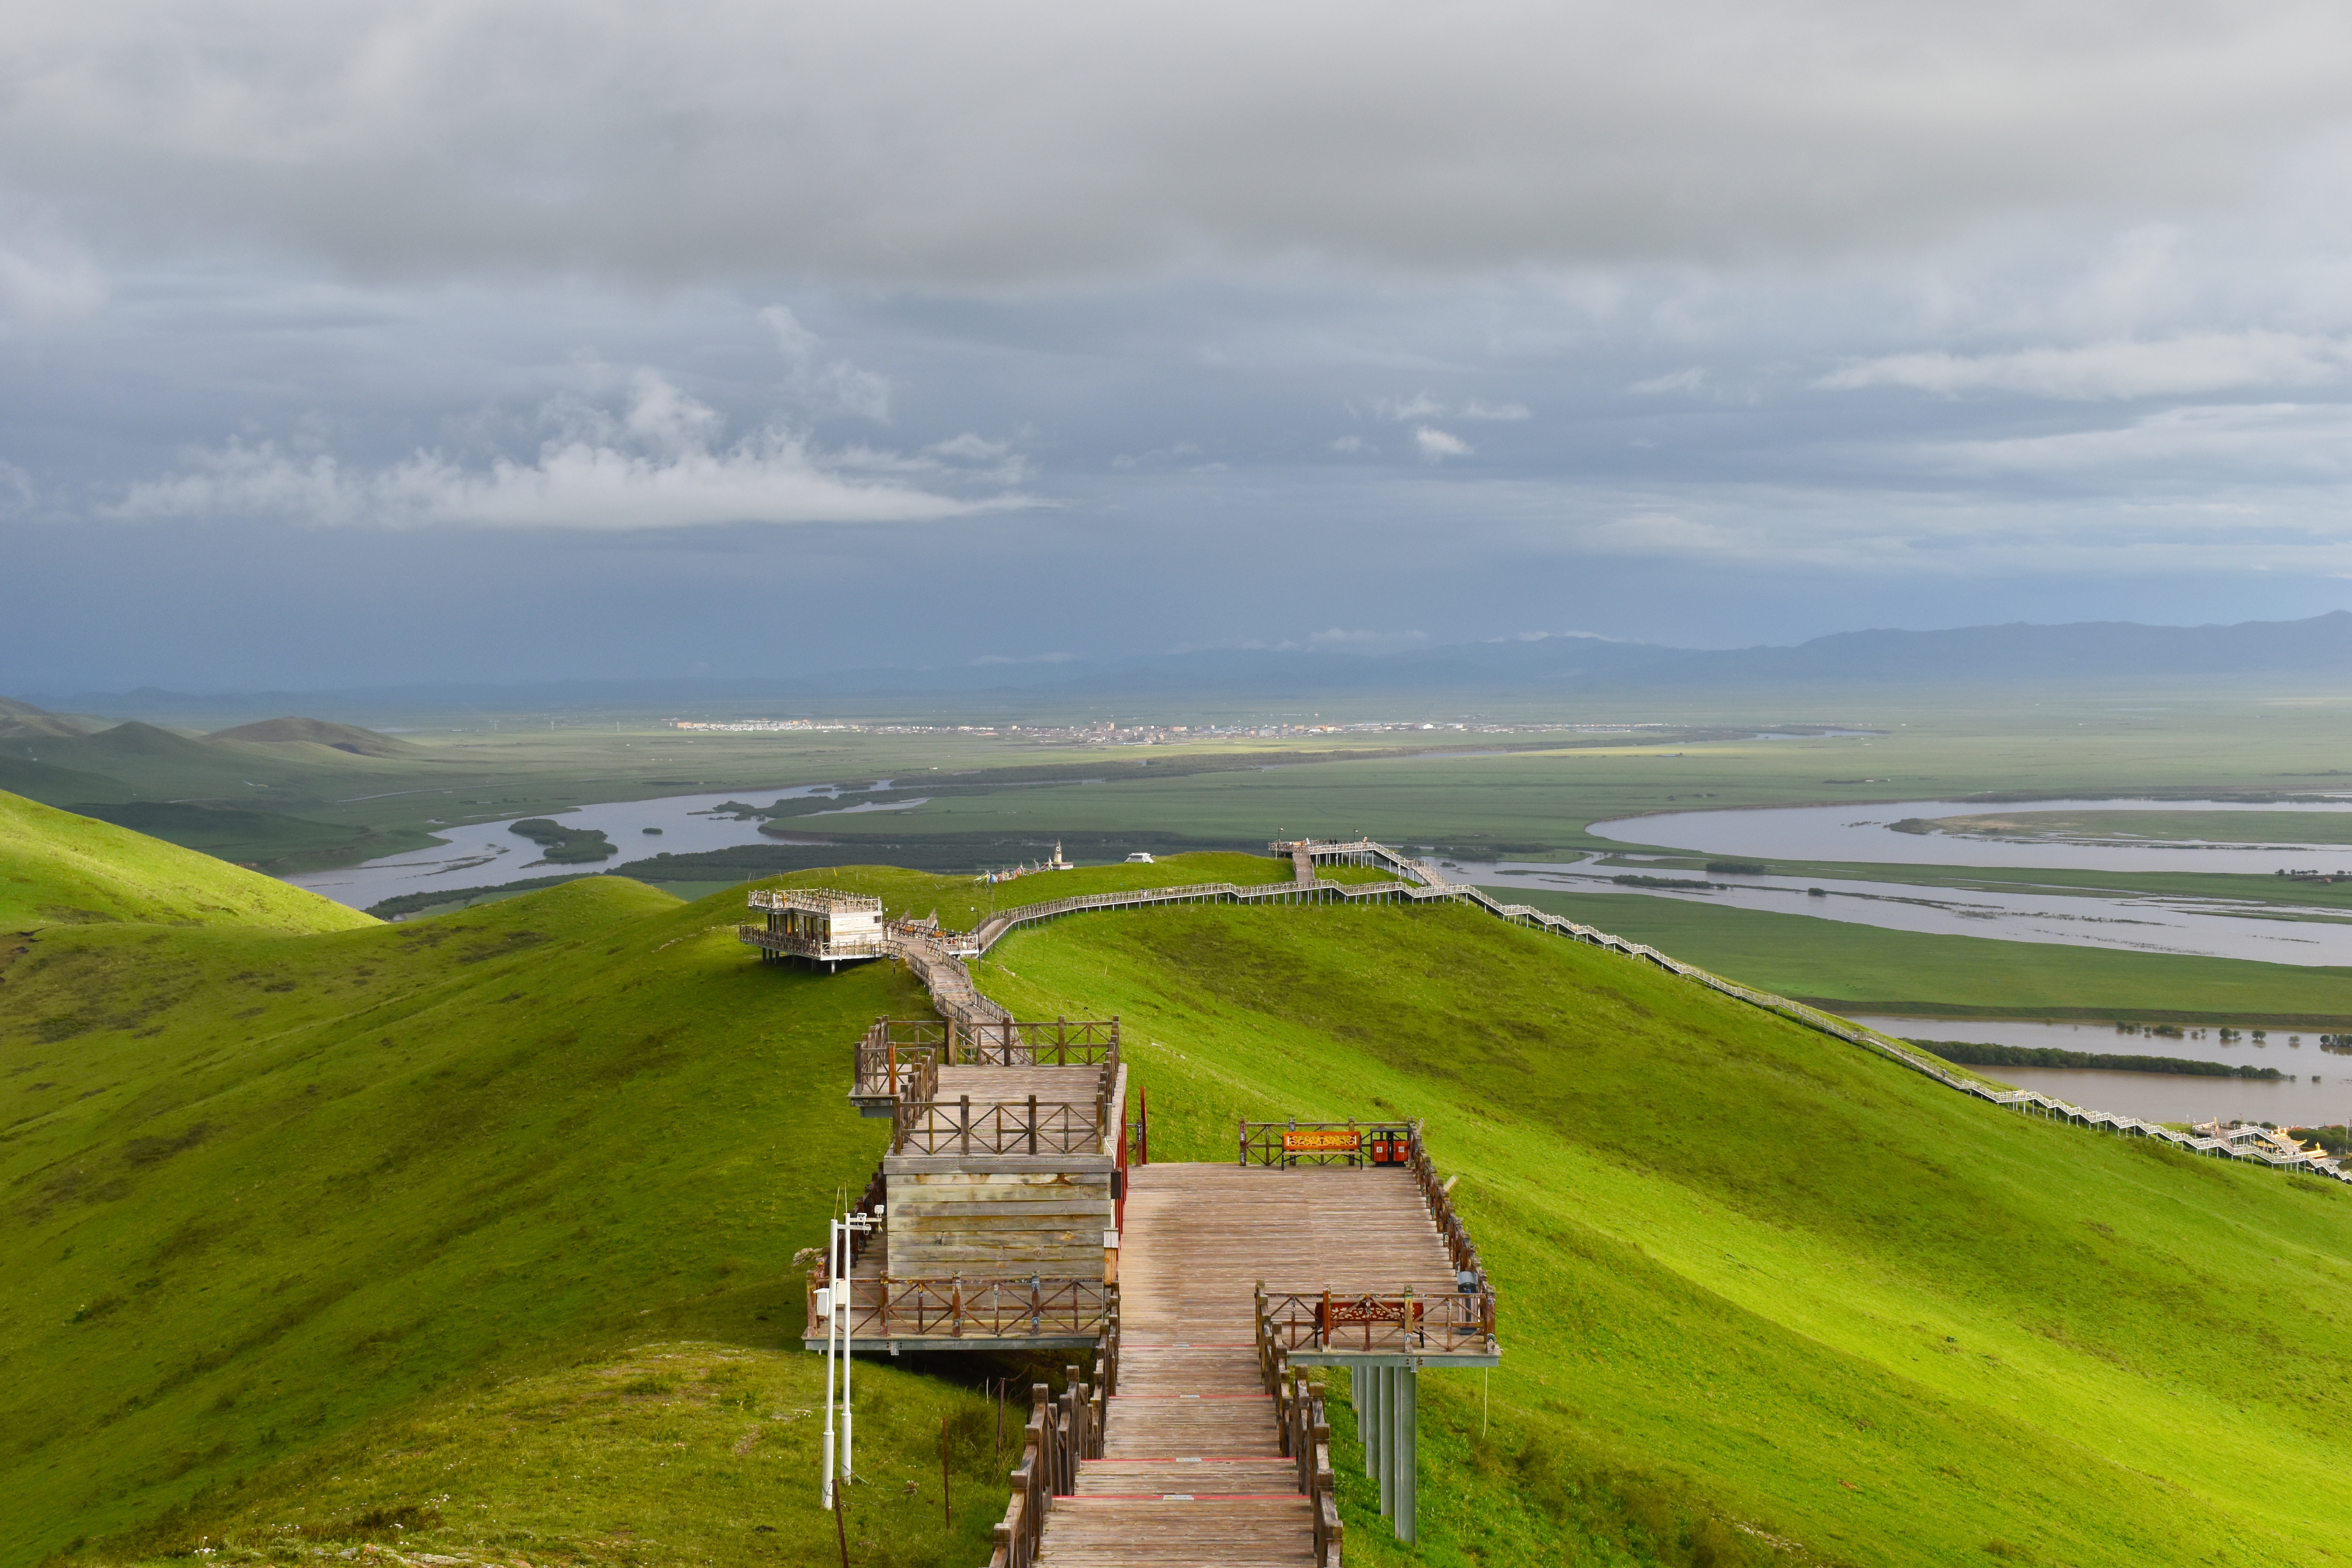
grass, cloud, sky, water, natural landscape, highland, slope, land lot, grassland, horizon, landscape, road, grass family, hill, meadow, prairie, field, headland, coast, reservoir, pasture, stairs, ocean, plantation, mountain, steppe, cliff, leisure, lake district, Raised beach, landscaping, rock, sea, peninsula, promontory, farm, levee, klippe, loch, cottage, inlet, tourism, bird's eye view, aerial photography